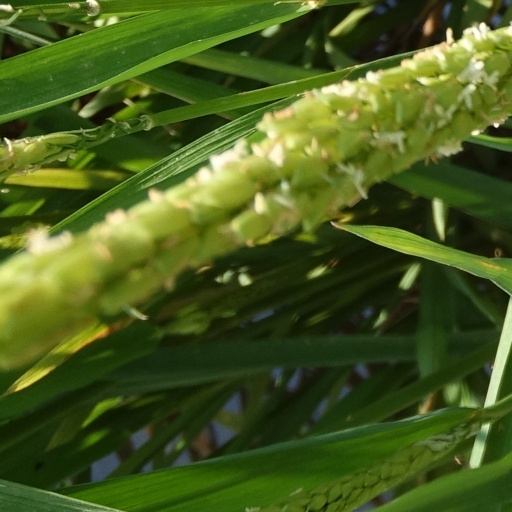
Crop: rice